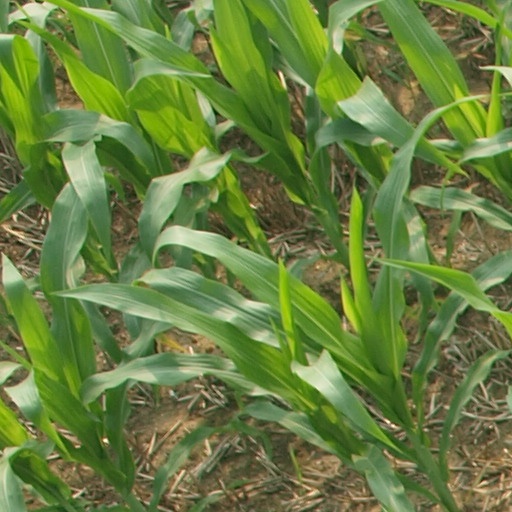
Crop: maize; corn